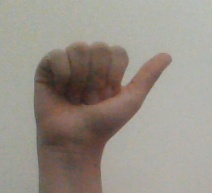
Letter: dhad